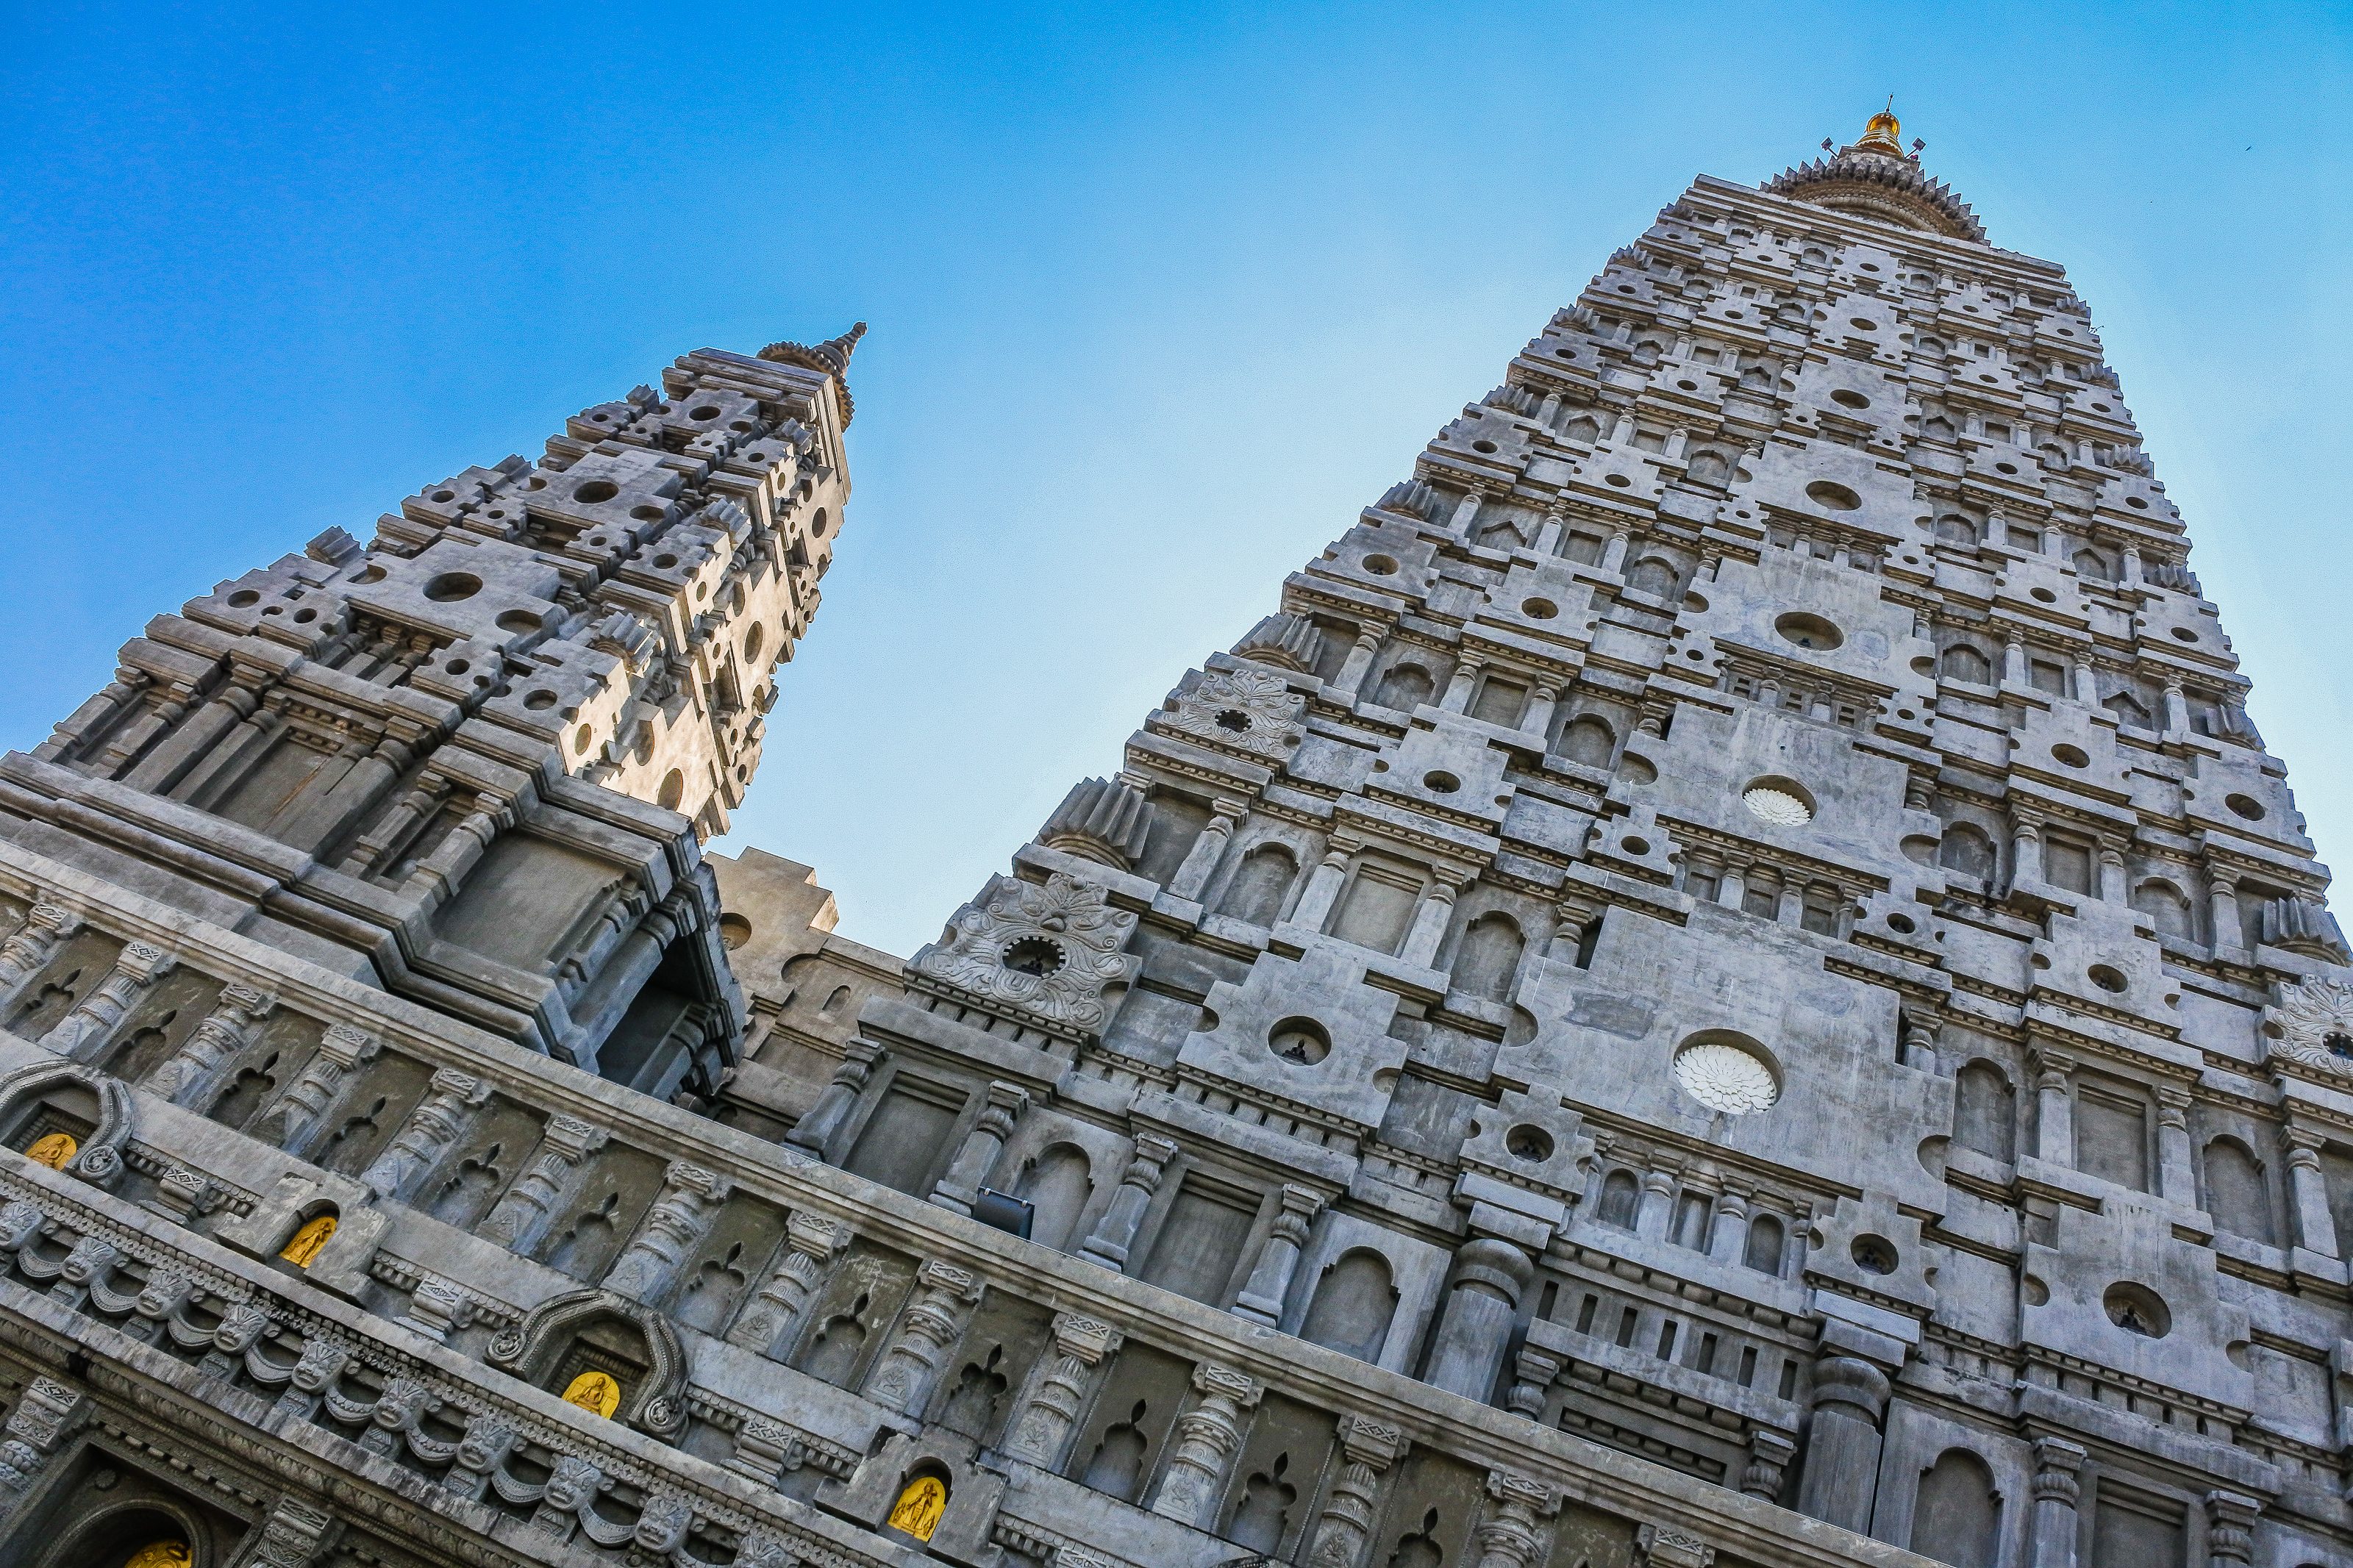
country, symbol, chedi, rural, hall, building, pray, province, buddha, thailand, entrance, tower, sky, old, buddha statue, spirituality, ancient, traditional, background, district, bodh, religious, idea, chong, tourism, image of buddha, india, gaya, design, lampang, tradition, belief, sacred, architecture, holy, asia, asian, sculpture, wat, buddhism, monk, religion, pagoda, monastery, culture, buddhist, temple, gate, kham, travel, landmark, hindu temple, historic site, place of worship, classical architecture, ancient history, facade, tourist attraction, unesco world heritage site, city, stone carving, monument, medieval architecture, history